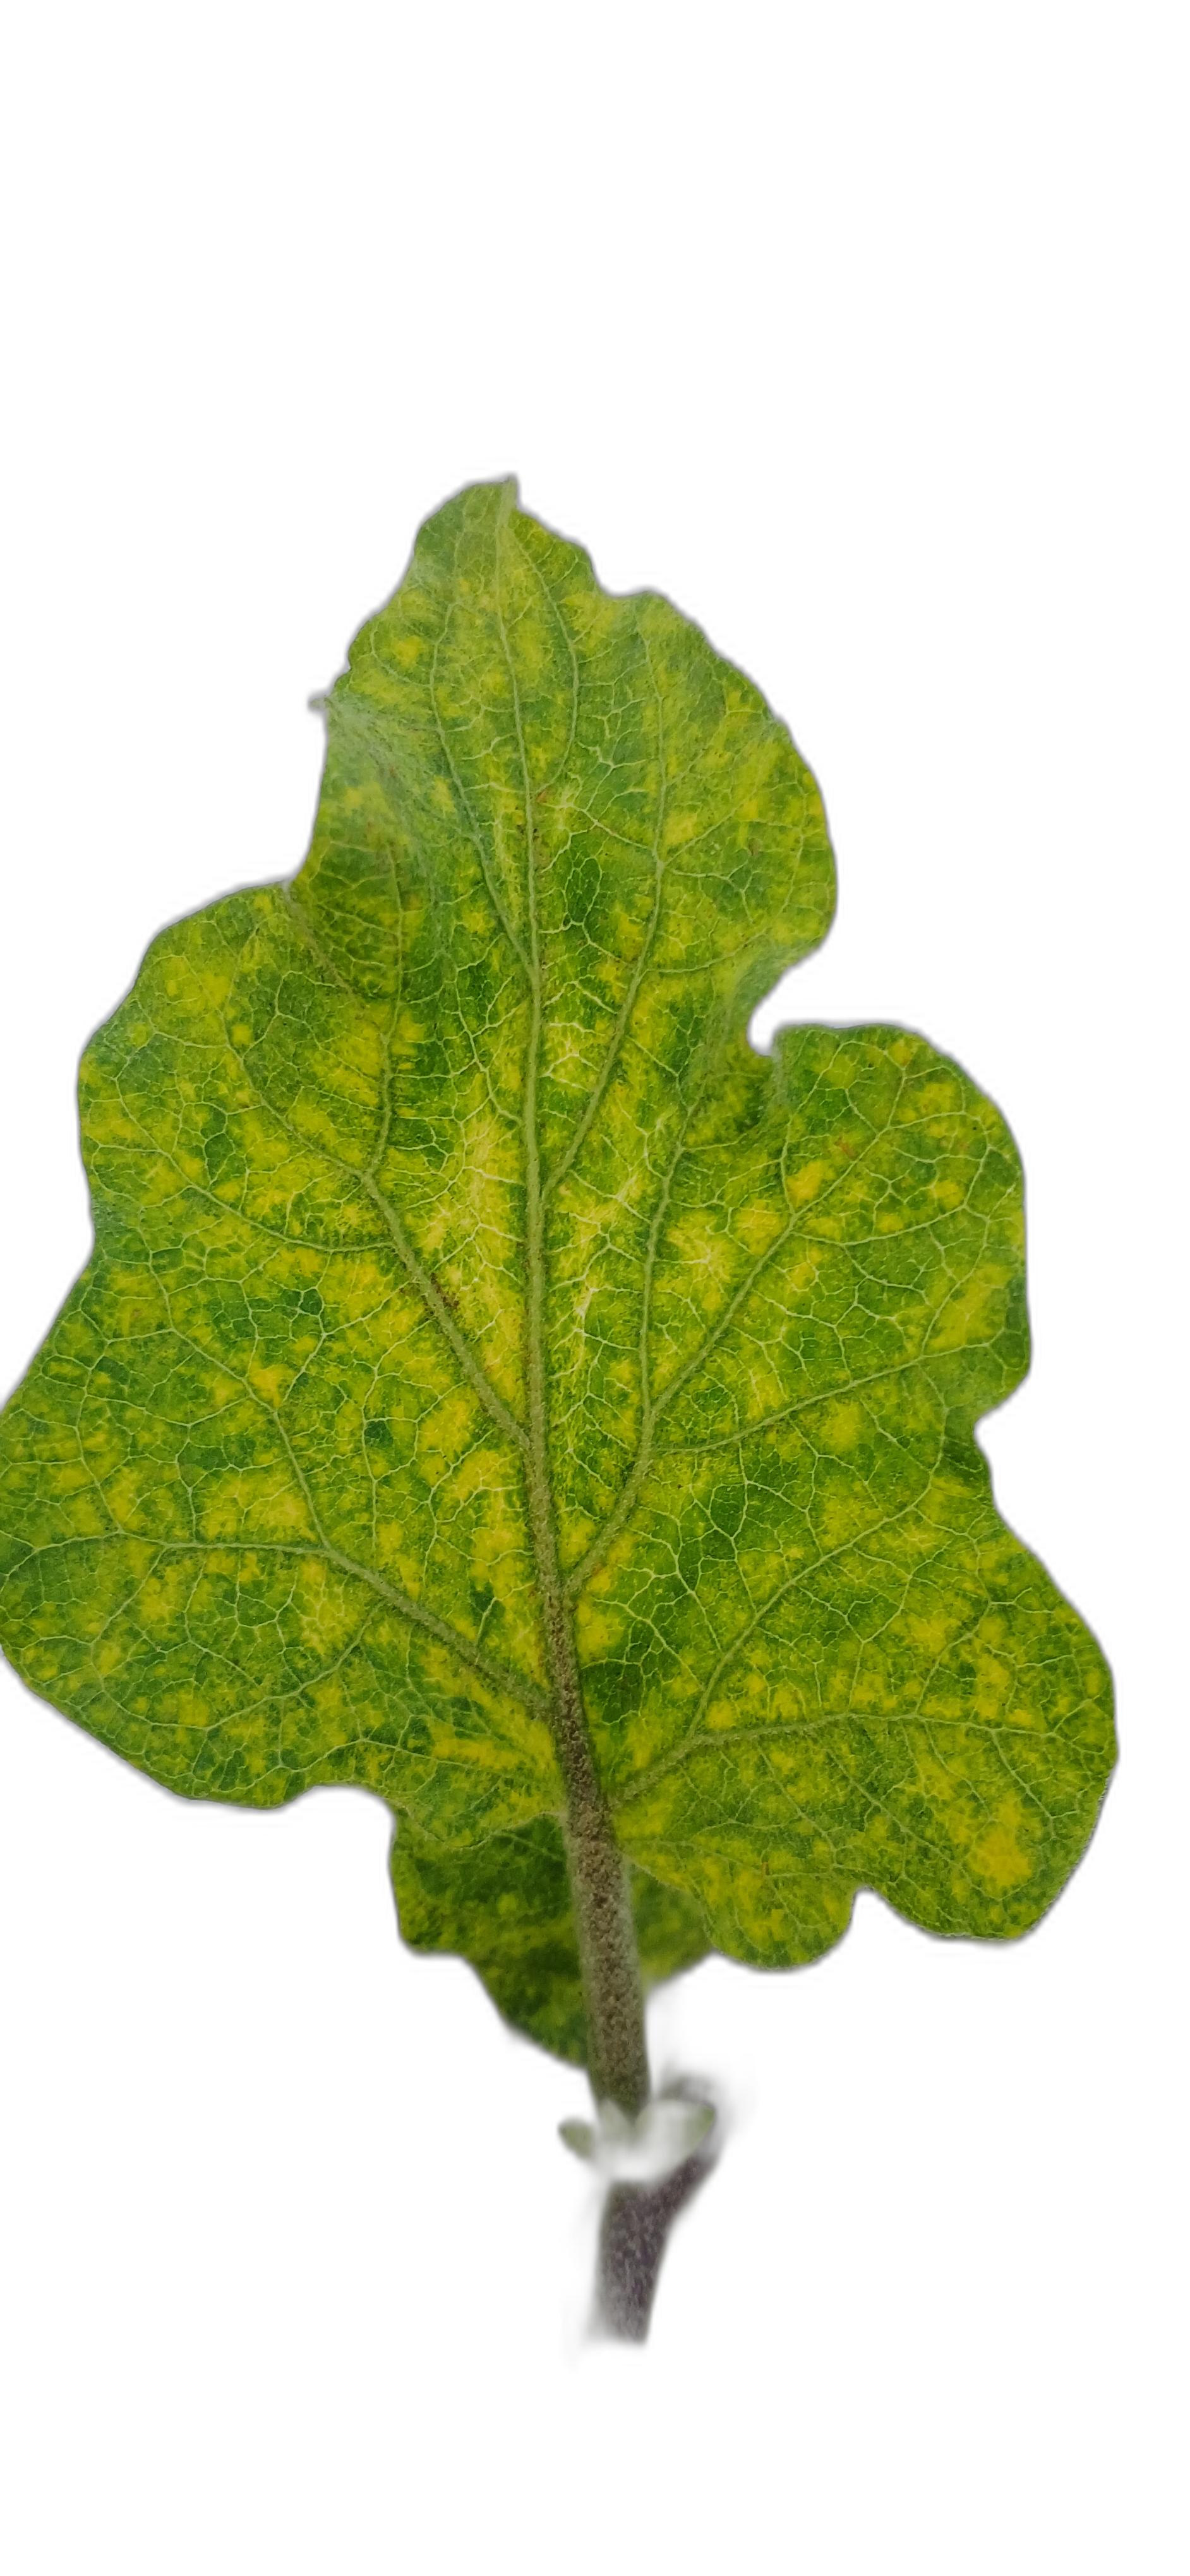
Label: Mosaic Virus Disease